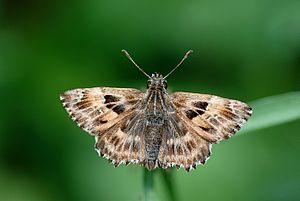
Carcharodus est un genre paléarctique de lépidoptères de la famille des Hesperiidae et de la sous-famille des Pyrginae.